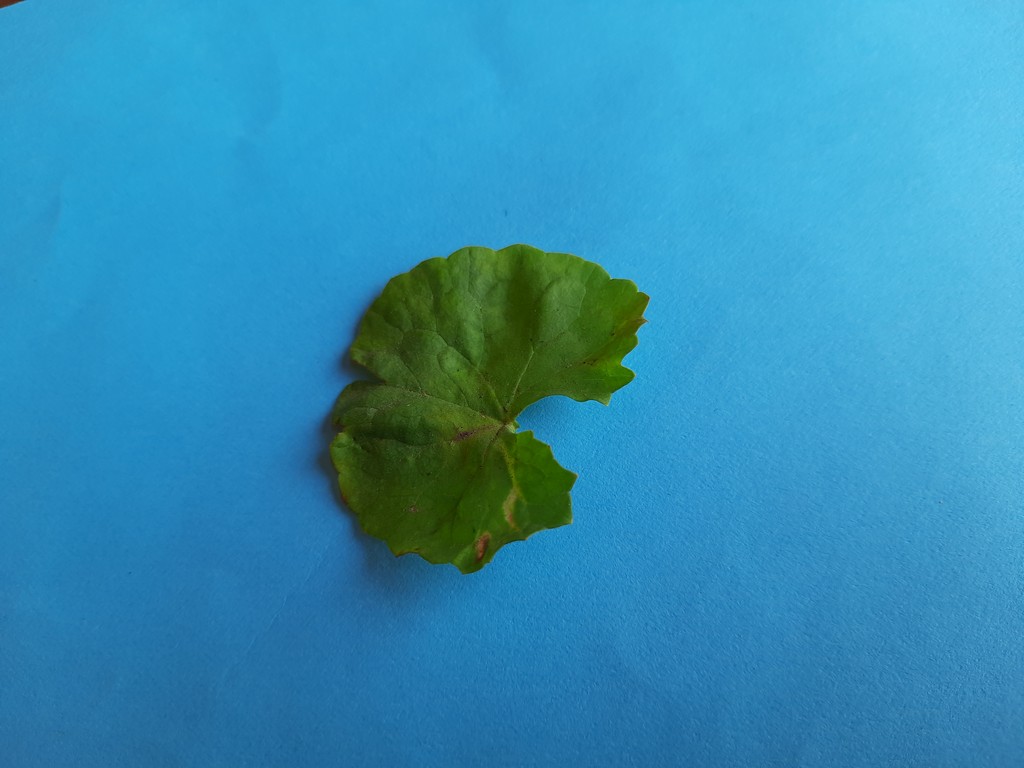
Label: Unhealthy